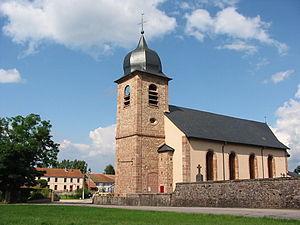
La Bourgonce est une commune française située dans le département des Vosges, en région Grand Est.